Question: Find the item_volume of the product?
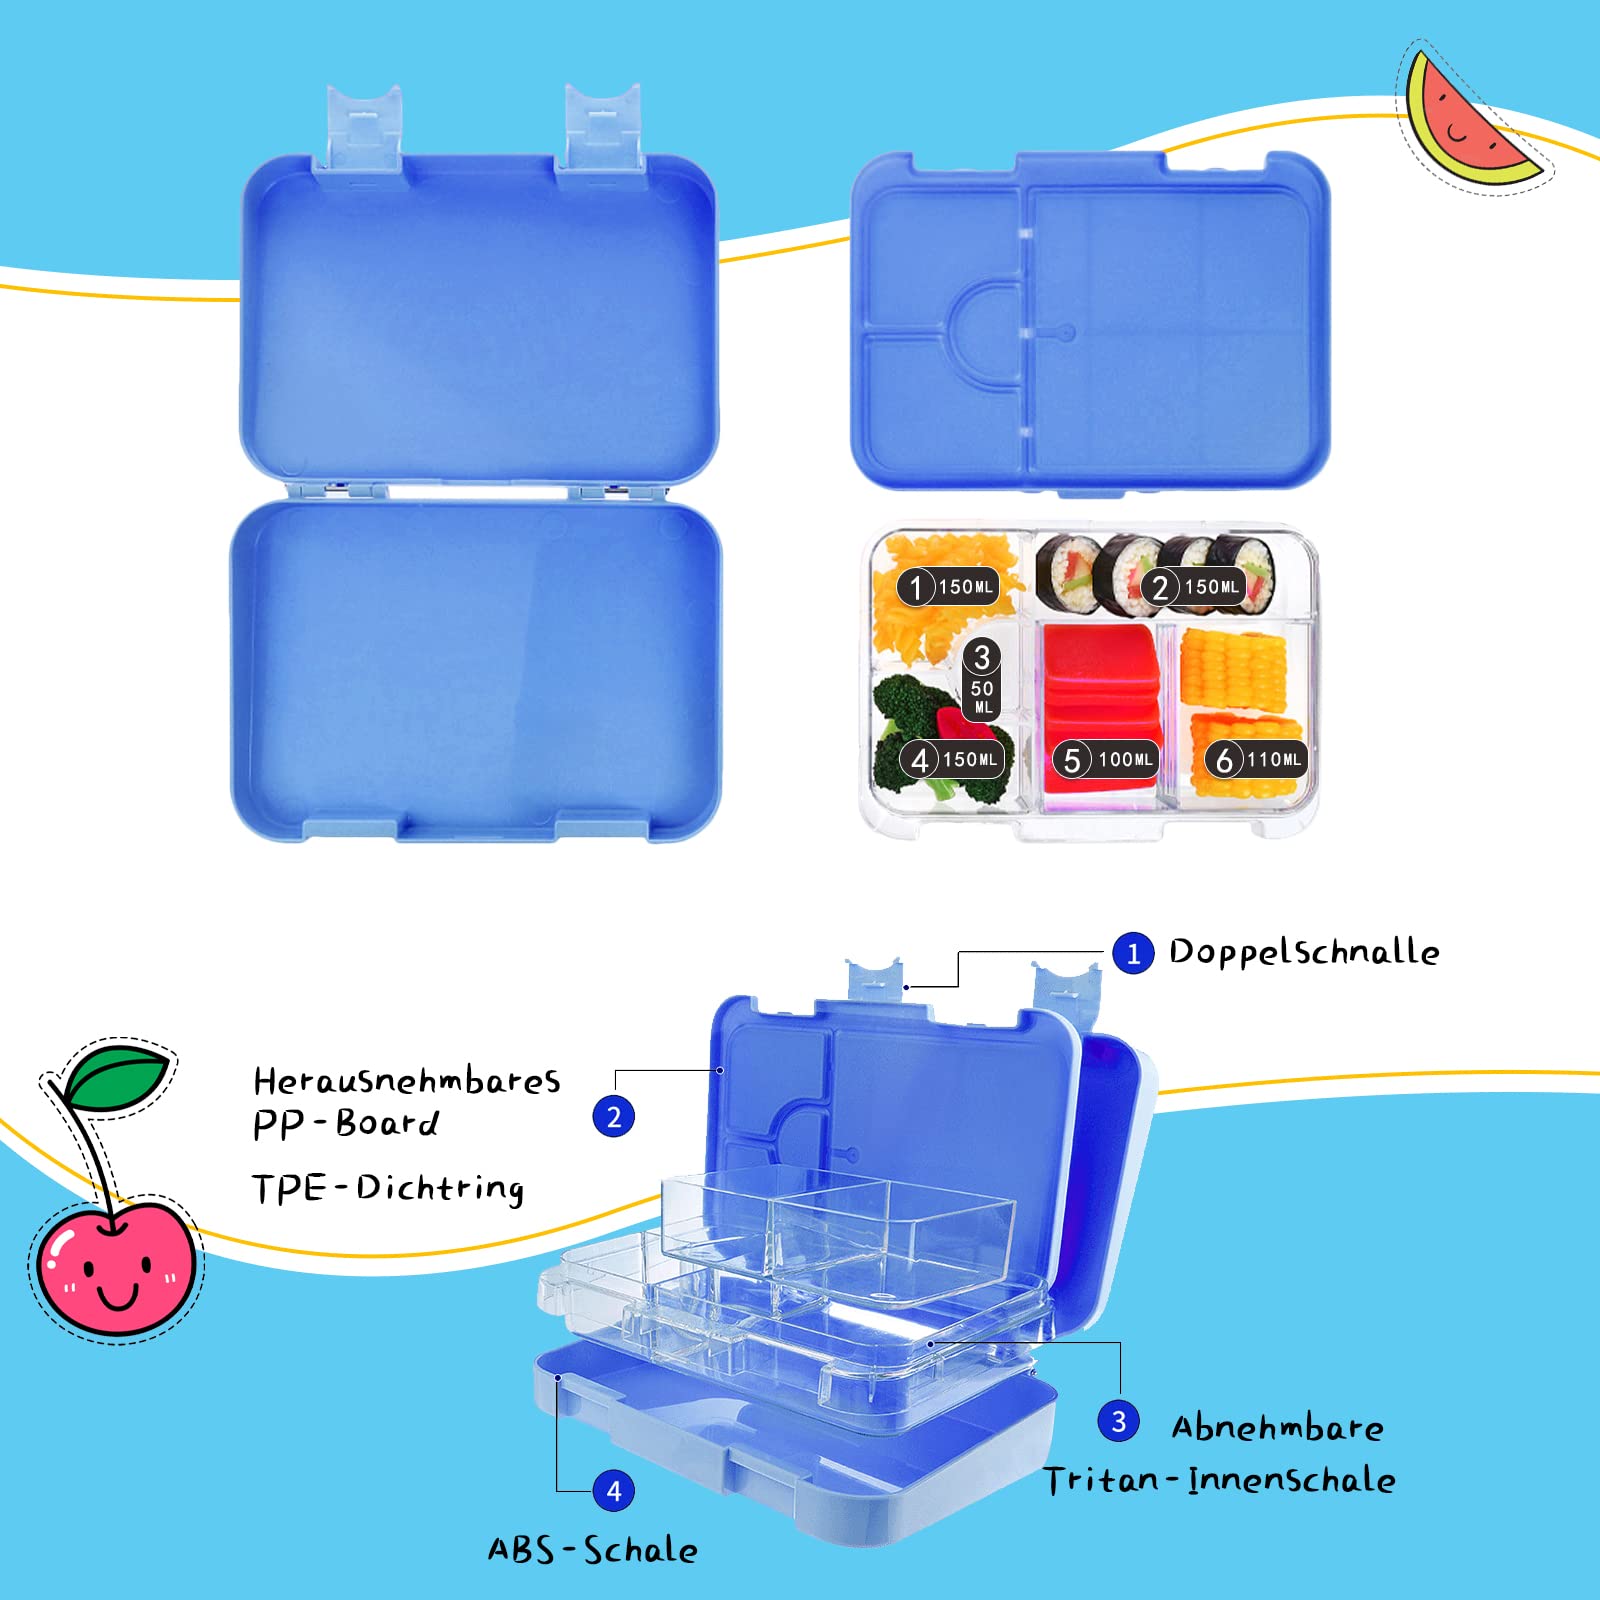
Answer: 150.0 millilitre